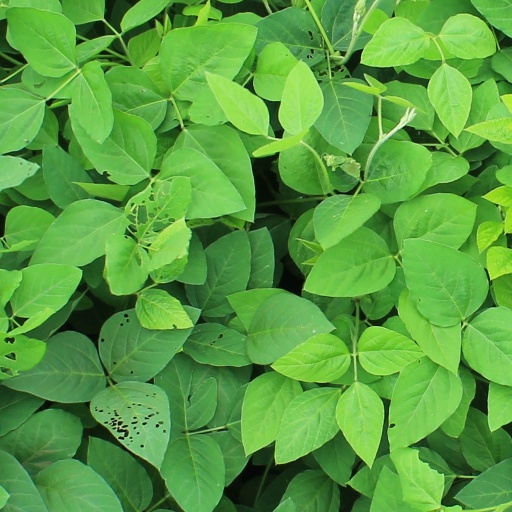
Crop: soybean